Glensanda

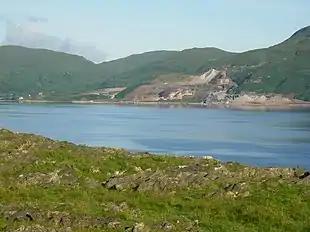
Glensanda from Glas Dhruim on Lismore, with Loch Linnhe in the foreground, looking WSW.

Glensanda (Old Norse, the glen of the sandy river) was a Viking settlement at the mouth of Glen Sanda on the Morvern peninsula within south west Lochaber, overlooking the island of Lismore and Loch Linnhe in the western Highlands of Scotland.